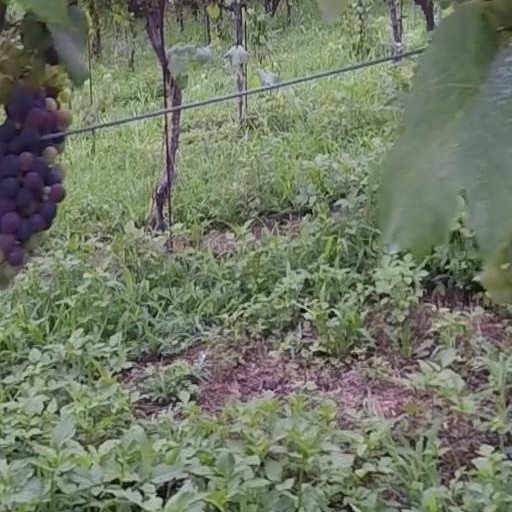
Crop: grape